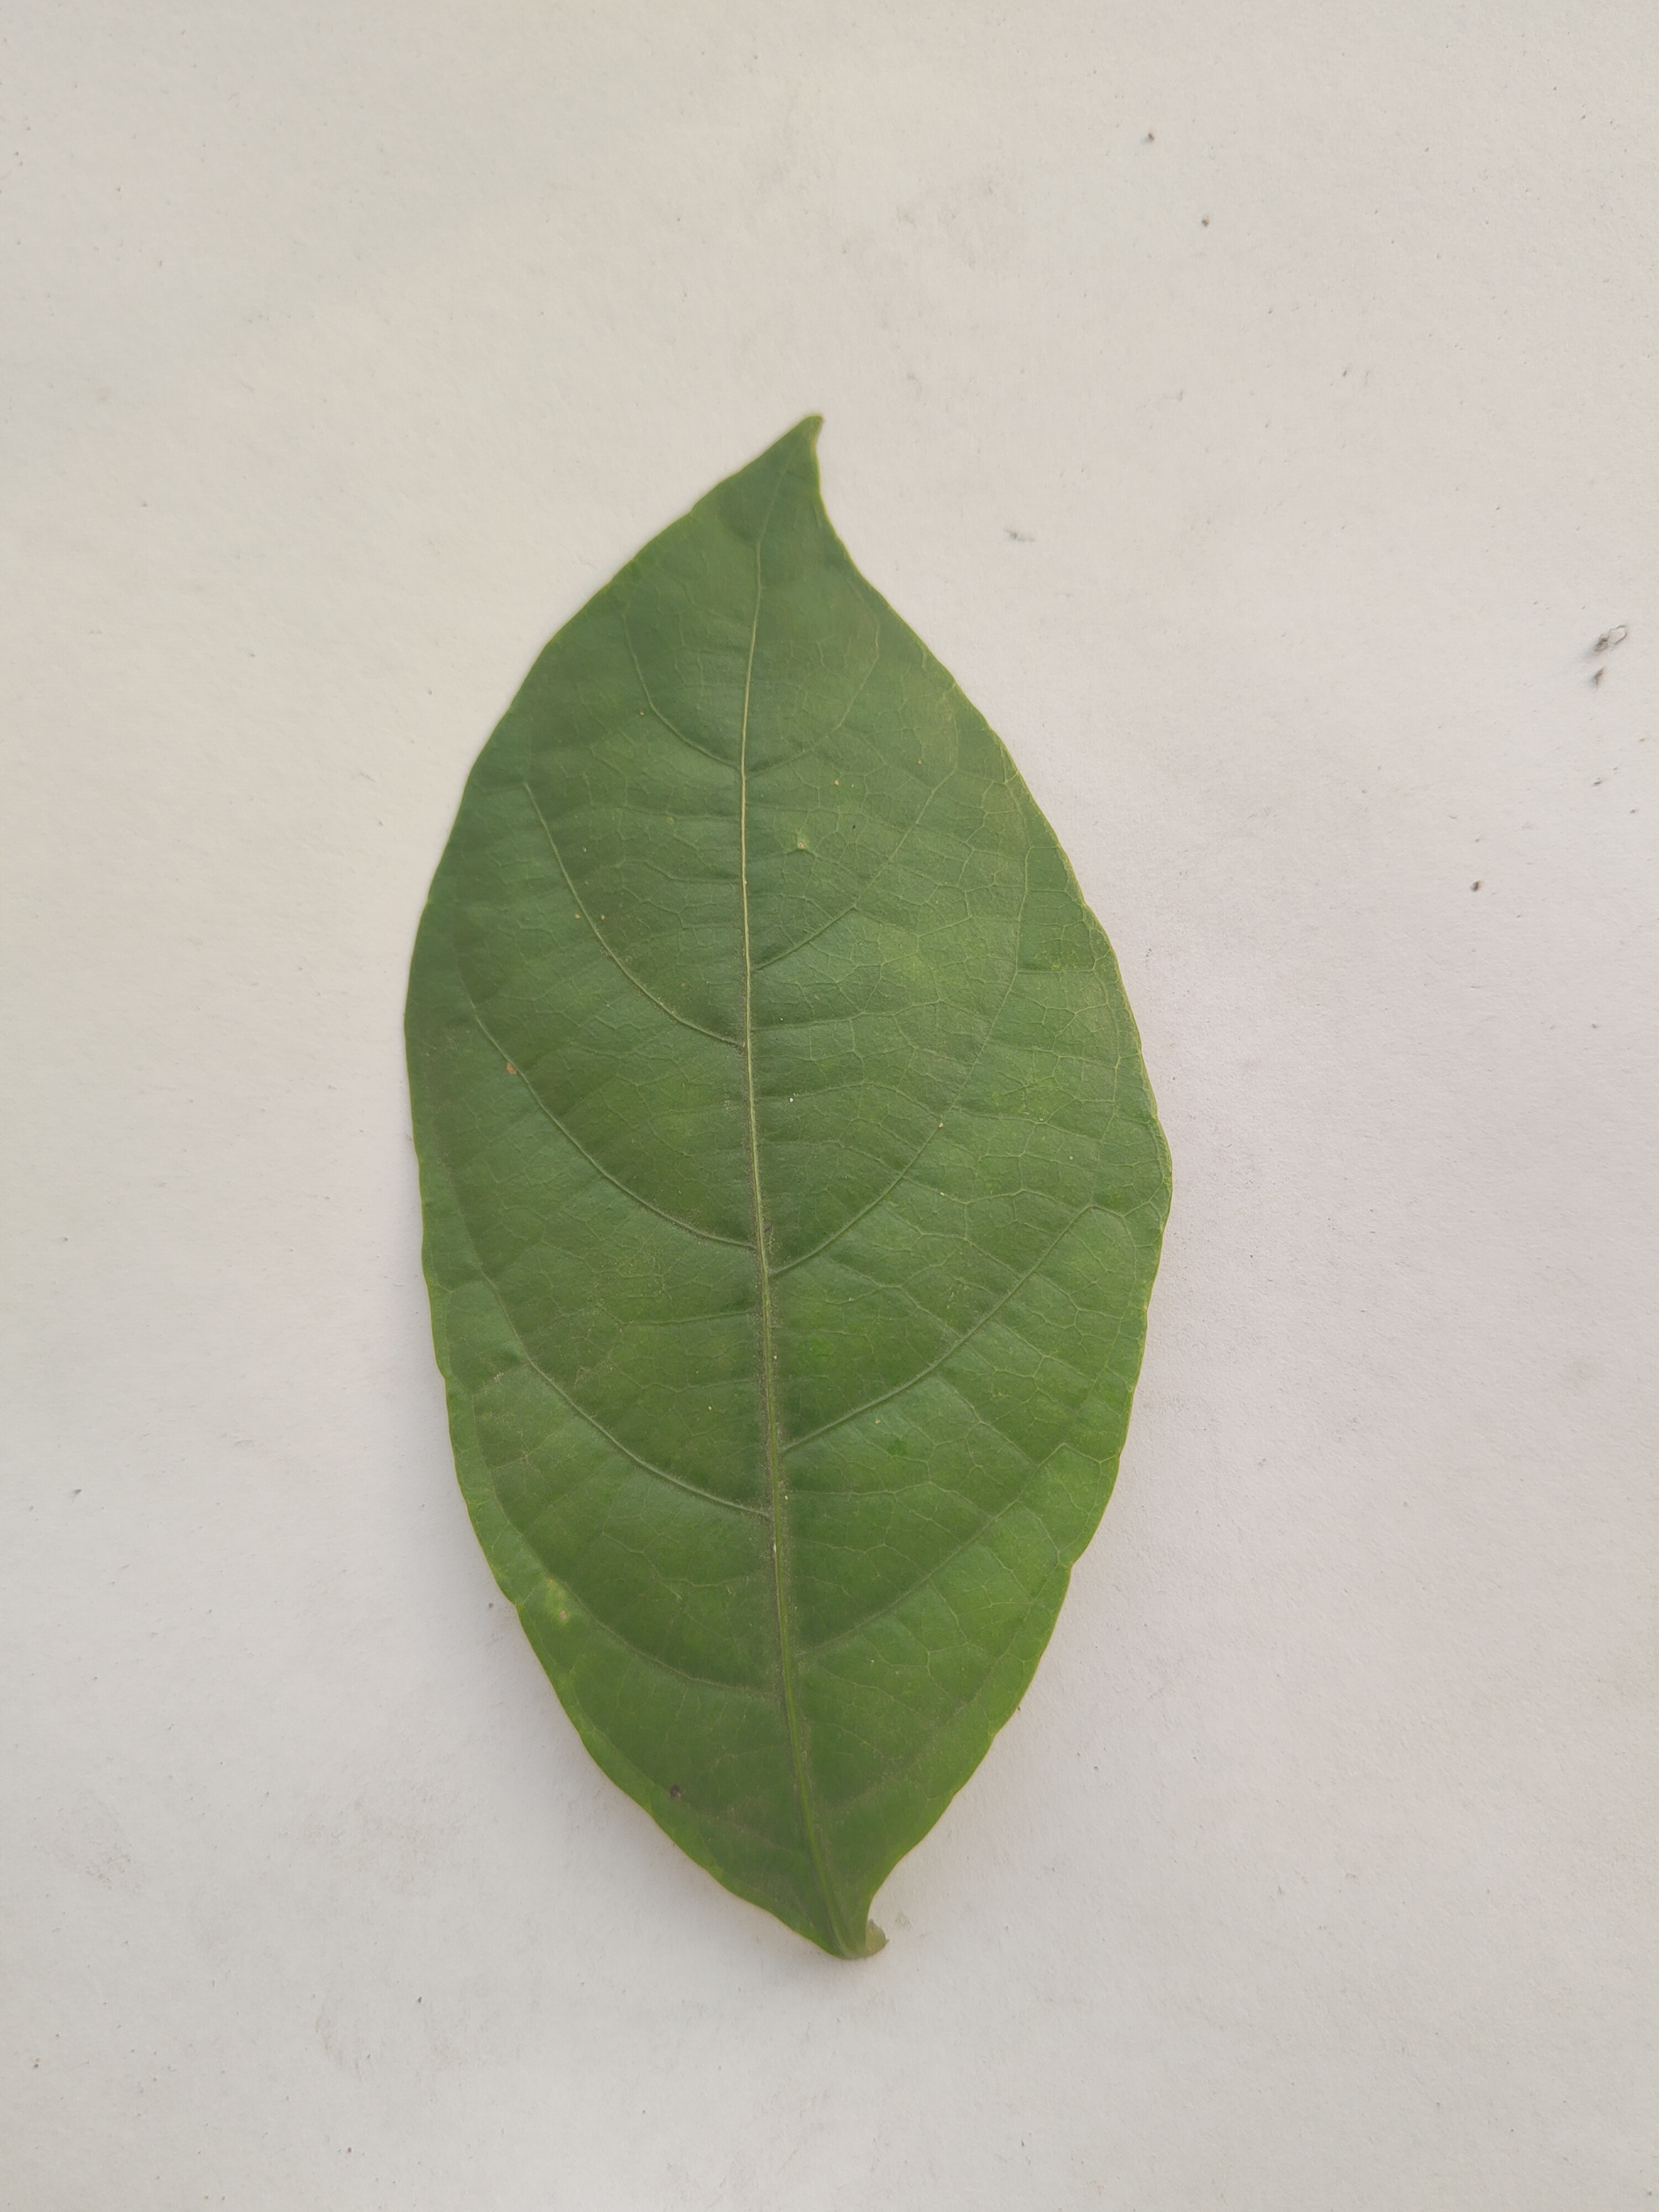
Leaf variety: Lotkon